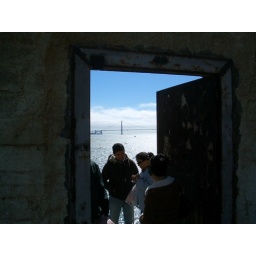
The view from a door in the wall of the recreation yard on Alcatraz.